Rock and roll

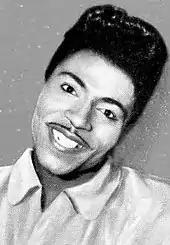
Little Richard in 1957

Rock and roll was strongly influenced by R&B, according to many sources, including an article in "The Wall Street Journal" in 1985, titled, "Rock! It's Still Rhythm and Blues". In fact, the author stated that the "two terms were used interchangeably", until about 1957. The other sources quoted in the article said that rock and roll combined R&B with pop and country music.